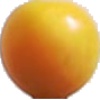
Label: cherry_wax_yellow